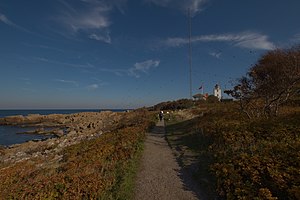
Hammeren / Billedgalleri
Hammerodde Fyr, 2018
Hammeren er et naturområde på det nordlige Bornholm, hvor man blandt andet finder Hammerhavn, Hammerknuden, Hammerodde Fyr, Hammershus og Hammersø.